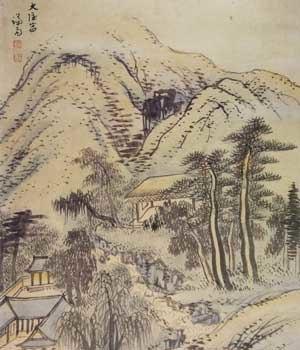
Nam Gon est un philosophe néoconfucianiste, poète et politicien de la dynastie de Joseon en Corée. Ses noms de plume étaient Jijeong, Jijokdang et Jijok, son nom de courtoisie Sahwa. À la tête du parti Sarim, modéré, il a été premier ministre de la dynastie de Joseon de 1523 à sa mort en 1527.